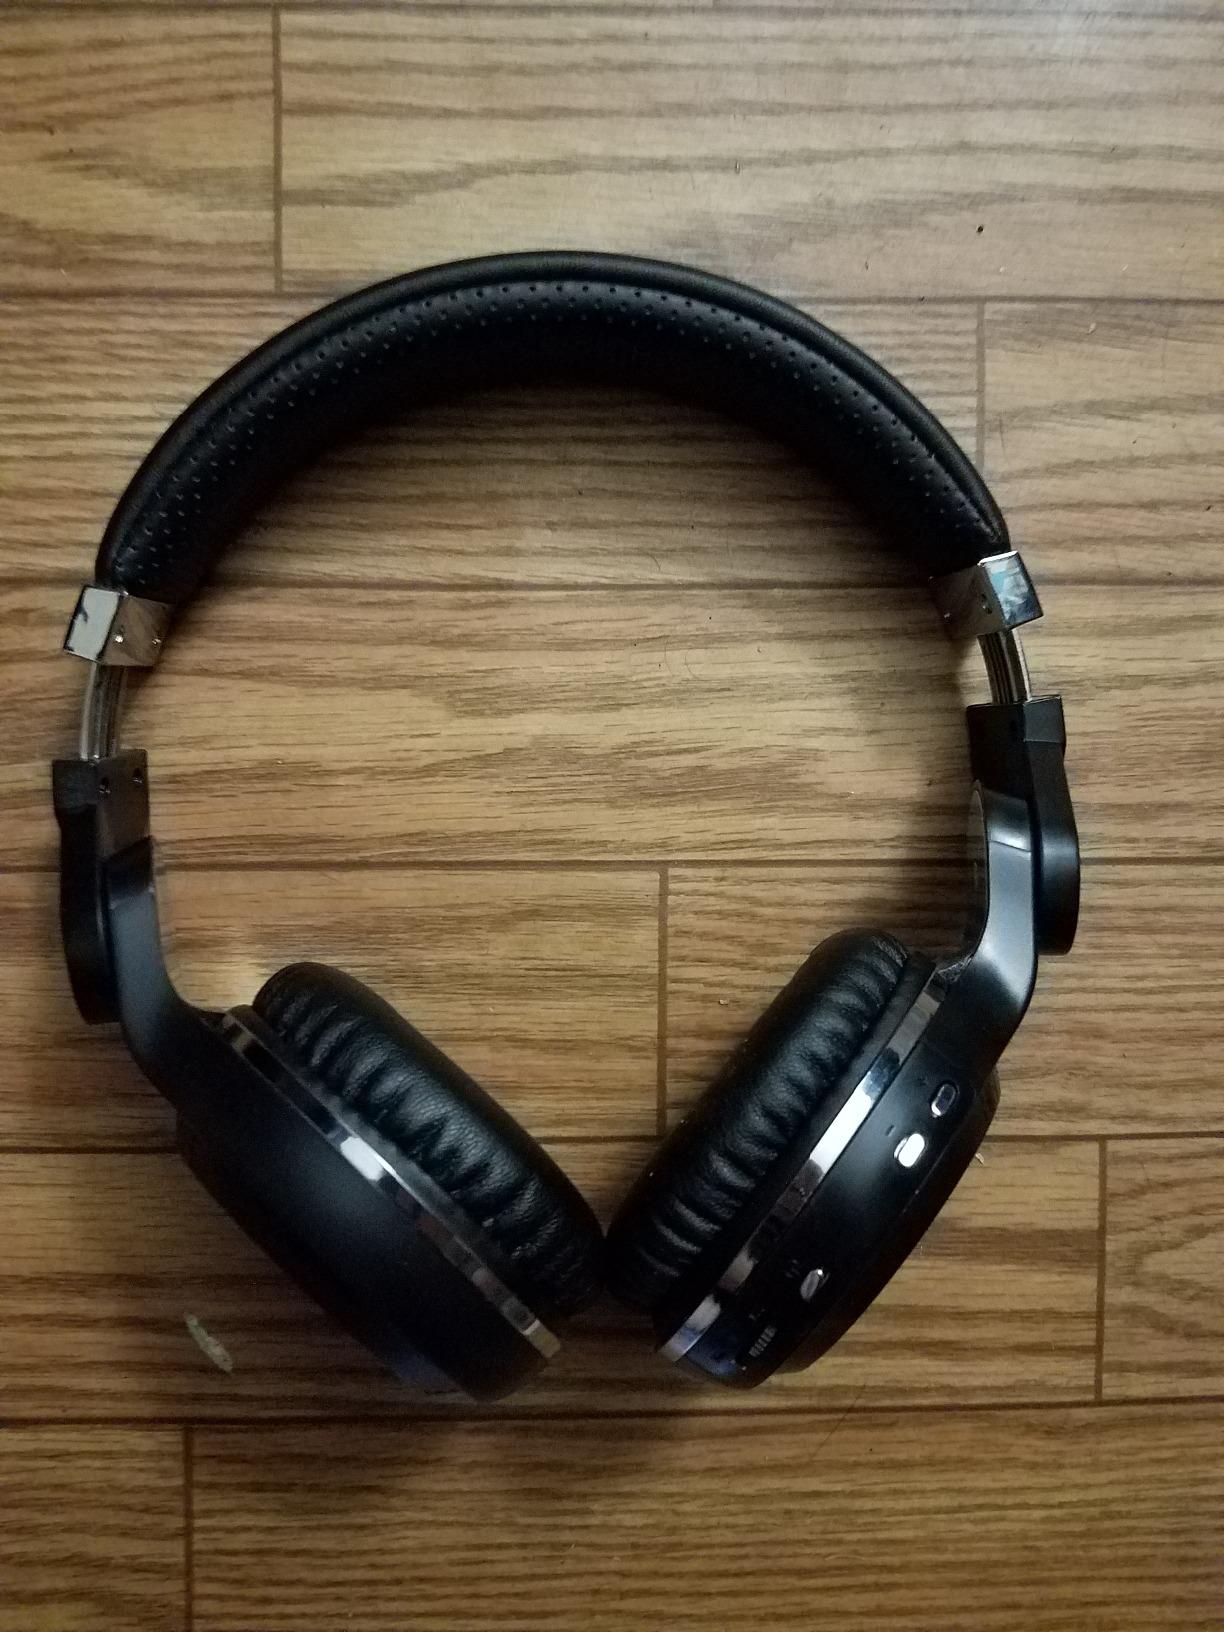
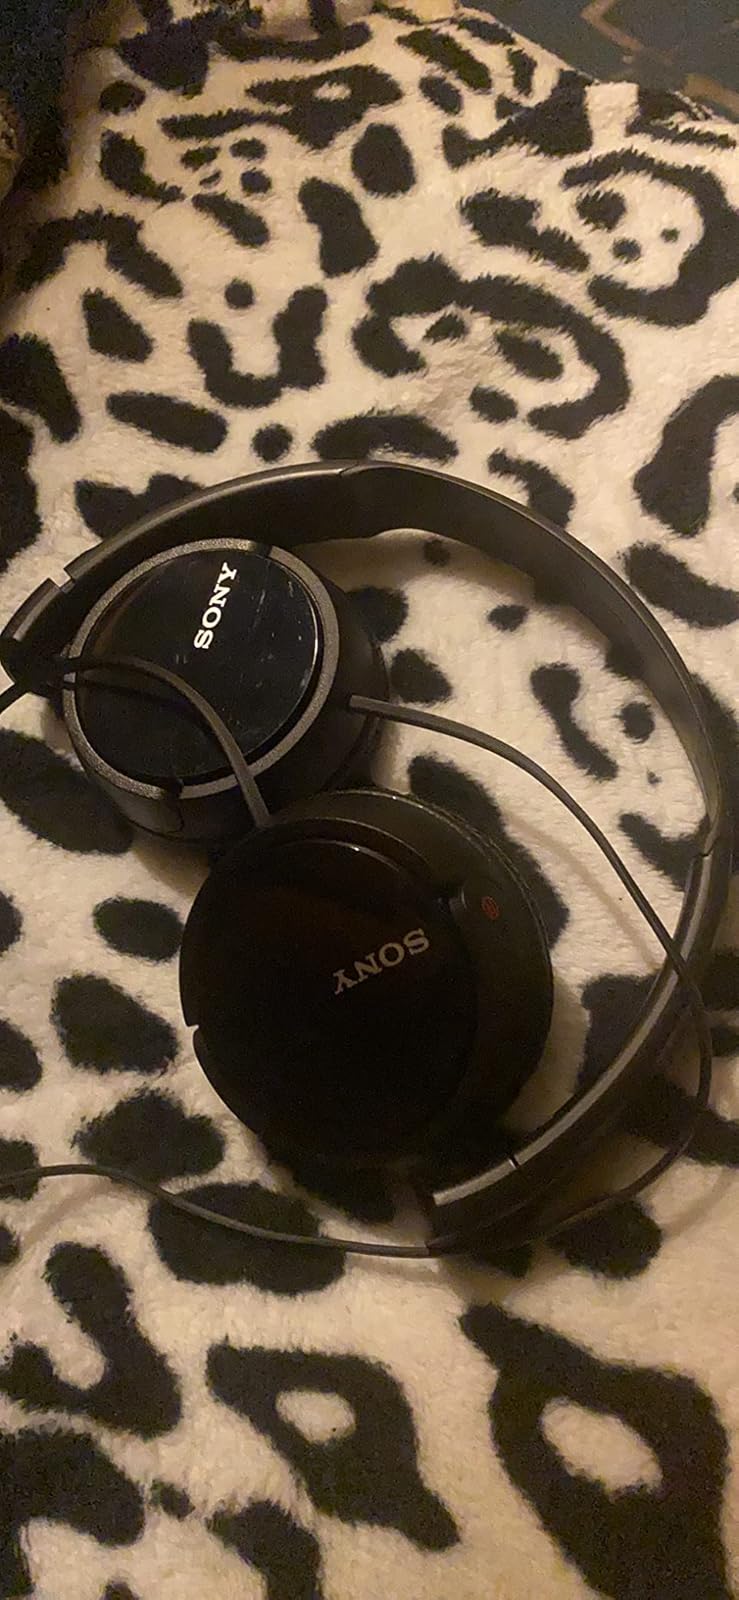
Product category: headphones
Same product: no